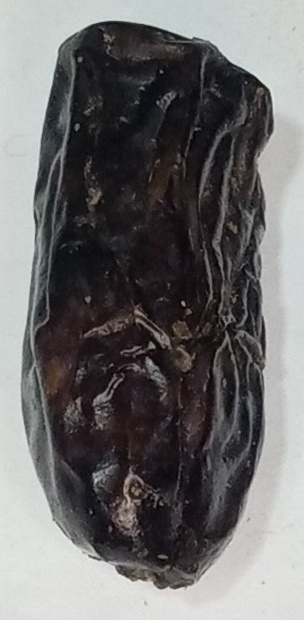
Variety: gajar
Size: medium
Grade: grade-1